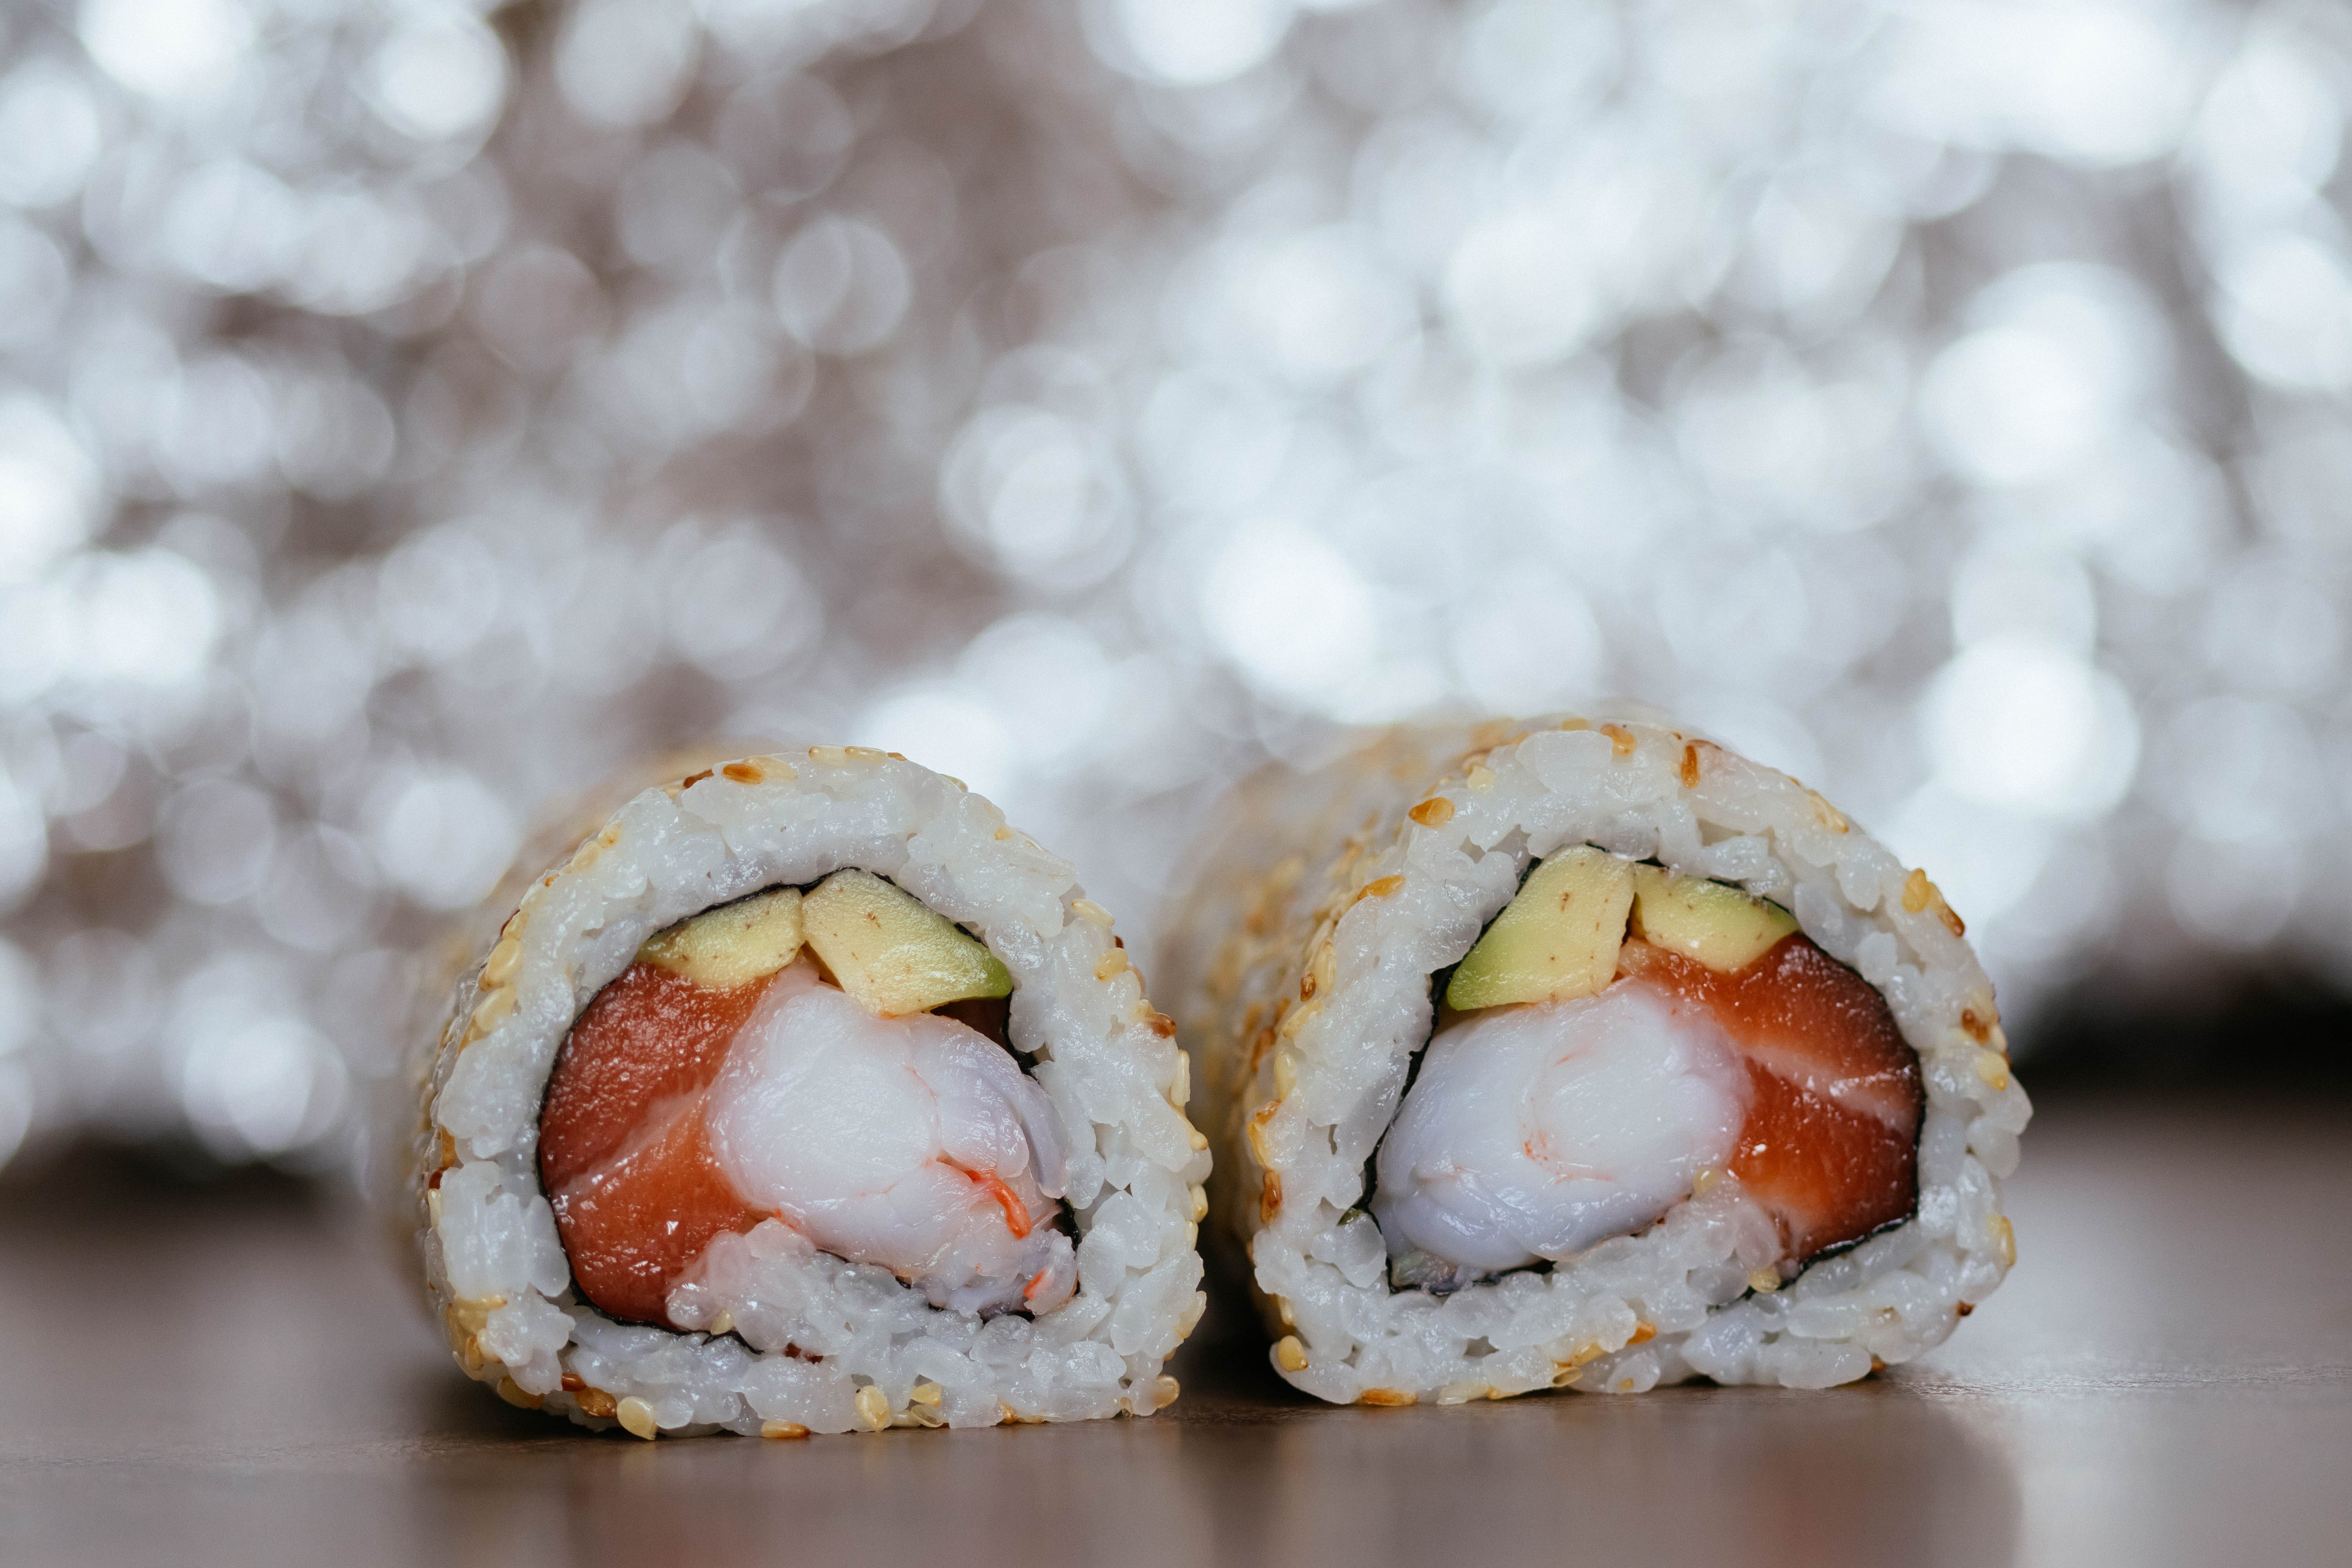
food, sushi, dish, cuisine, california roll, ingredient, gimbap, comfort food, japanese cuisine, produce, la carte food, side dish, steamed rice, recipe, sakana, salmon